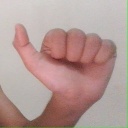
अक्षर: त